Éric Bourdon

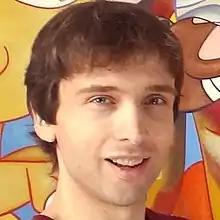

Éric Bourdon (born 1979) is a French painter and writer.